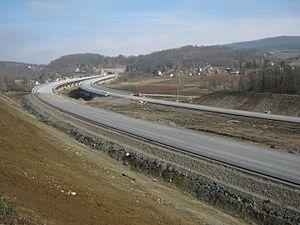
"L’autoroute A2 est une autoroute de Serbie qui relie entre elles la capitale serbe Belgrade, passant près de Obrenovac, Čačak jusqu’à Požega. Son extension est prévue jusqu’à la frontière serbo-monténégrine. Elle est également appelée « E763 », « Le Corridor XI », « Autoroute ""Adriatique méridionale"" » ou encore « Autoroute ""Miloš Ier Obrenović"" ». Cette autoroute fait partie de la route européenne 763 et devrait être achevée à l'horizon 2022 entre Preljina et Požega.